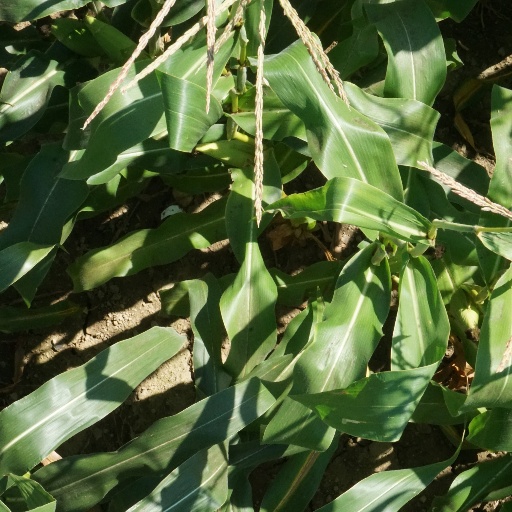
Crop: maize; corn